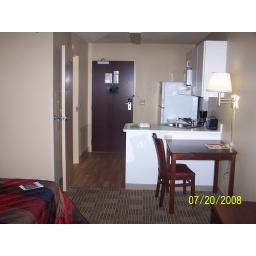
Standing by the window looking straight acroos at the door, kitchen area